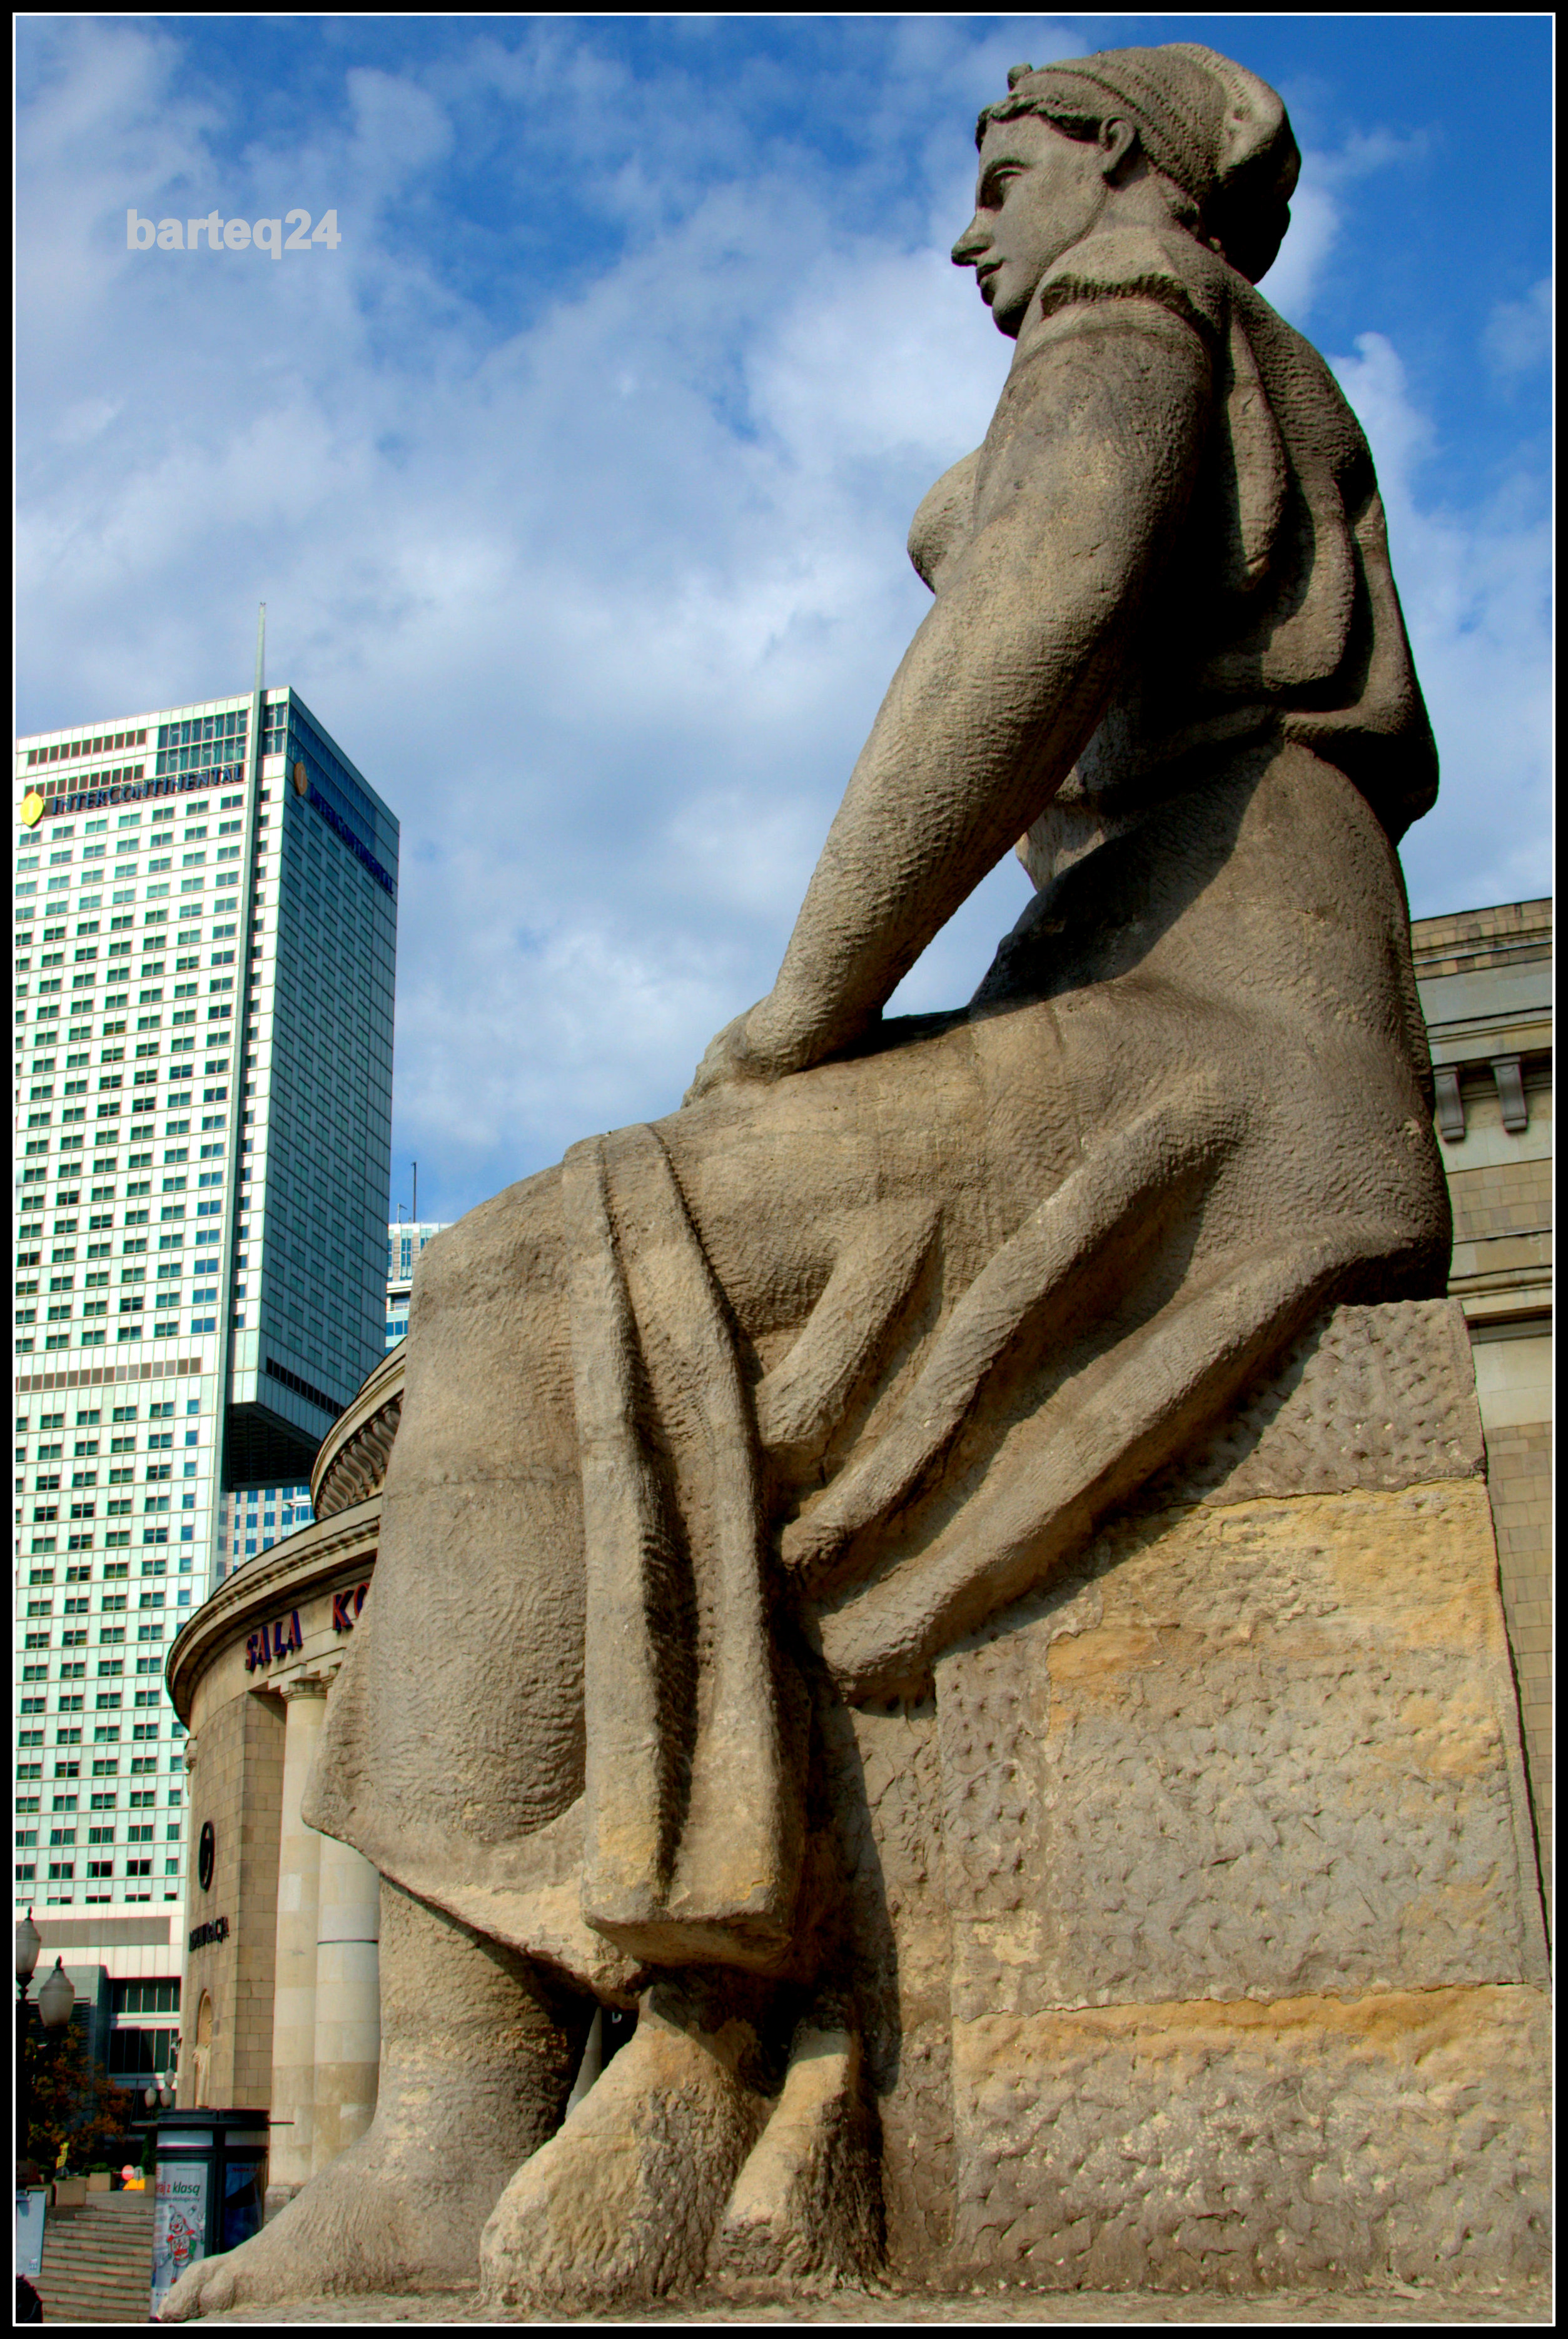
monument, europe, statue, landmark, sculpture, art, temple, poland, europa, polska, warsaw, warszawa, mazovia, mazowsze, paackulturyinauki, ancient history